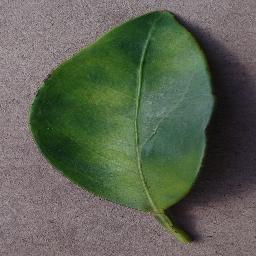
Label: Orange___Haunglongbing_(Citrus_greening)